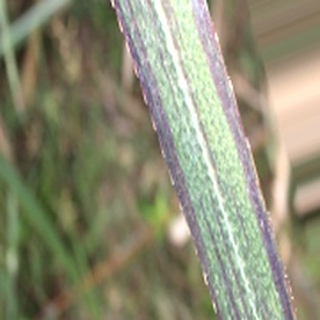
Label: sugarcane_bacterial_blight